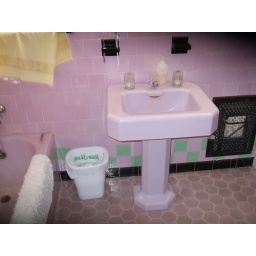
purple sink in bathroom